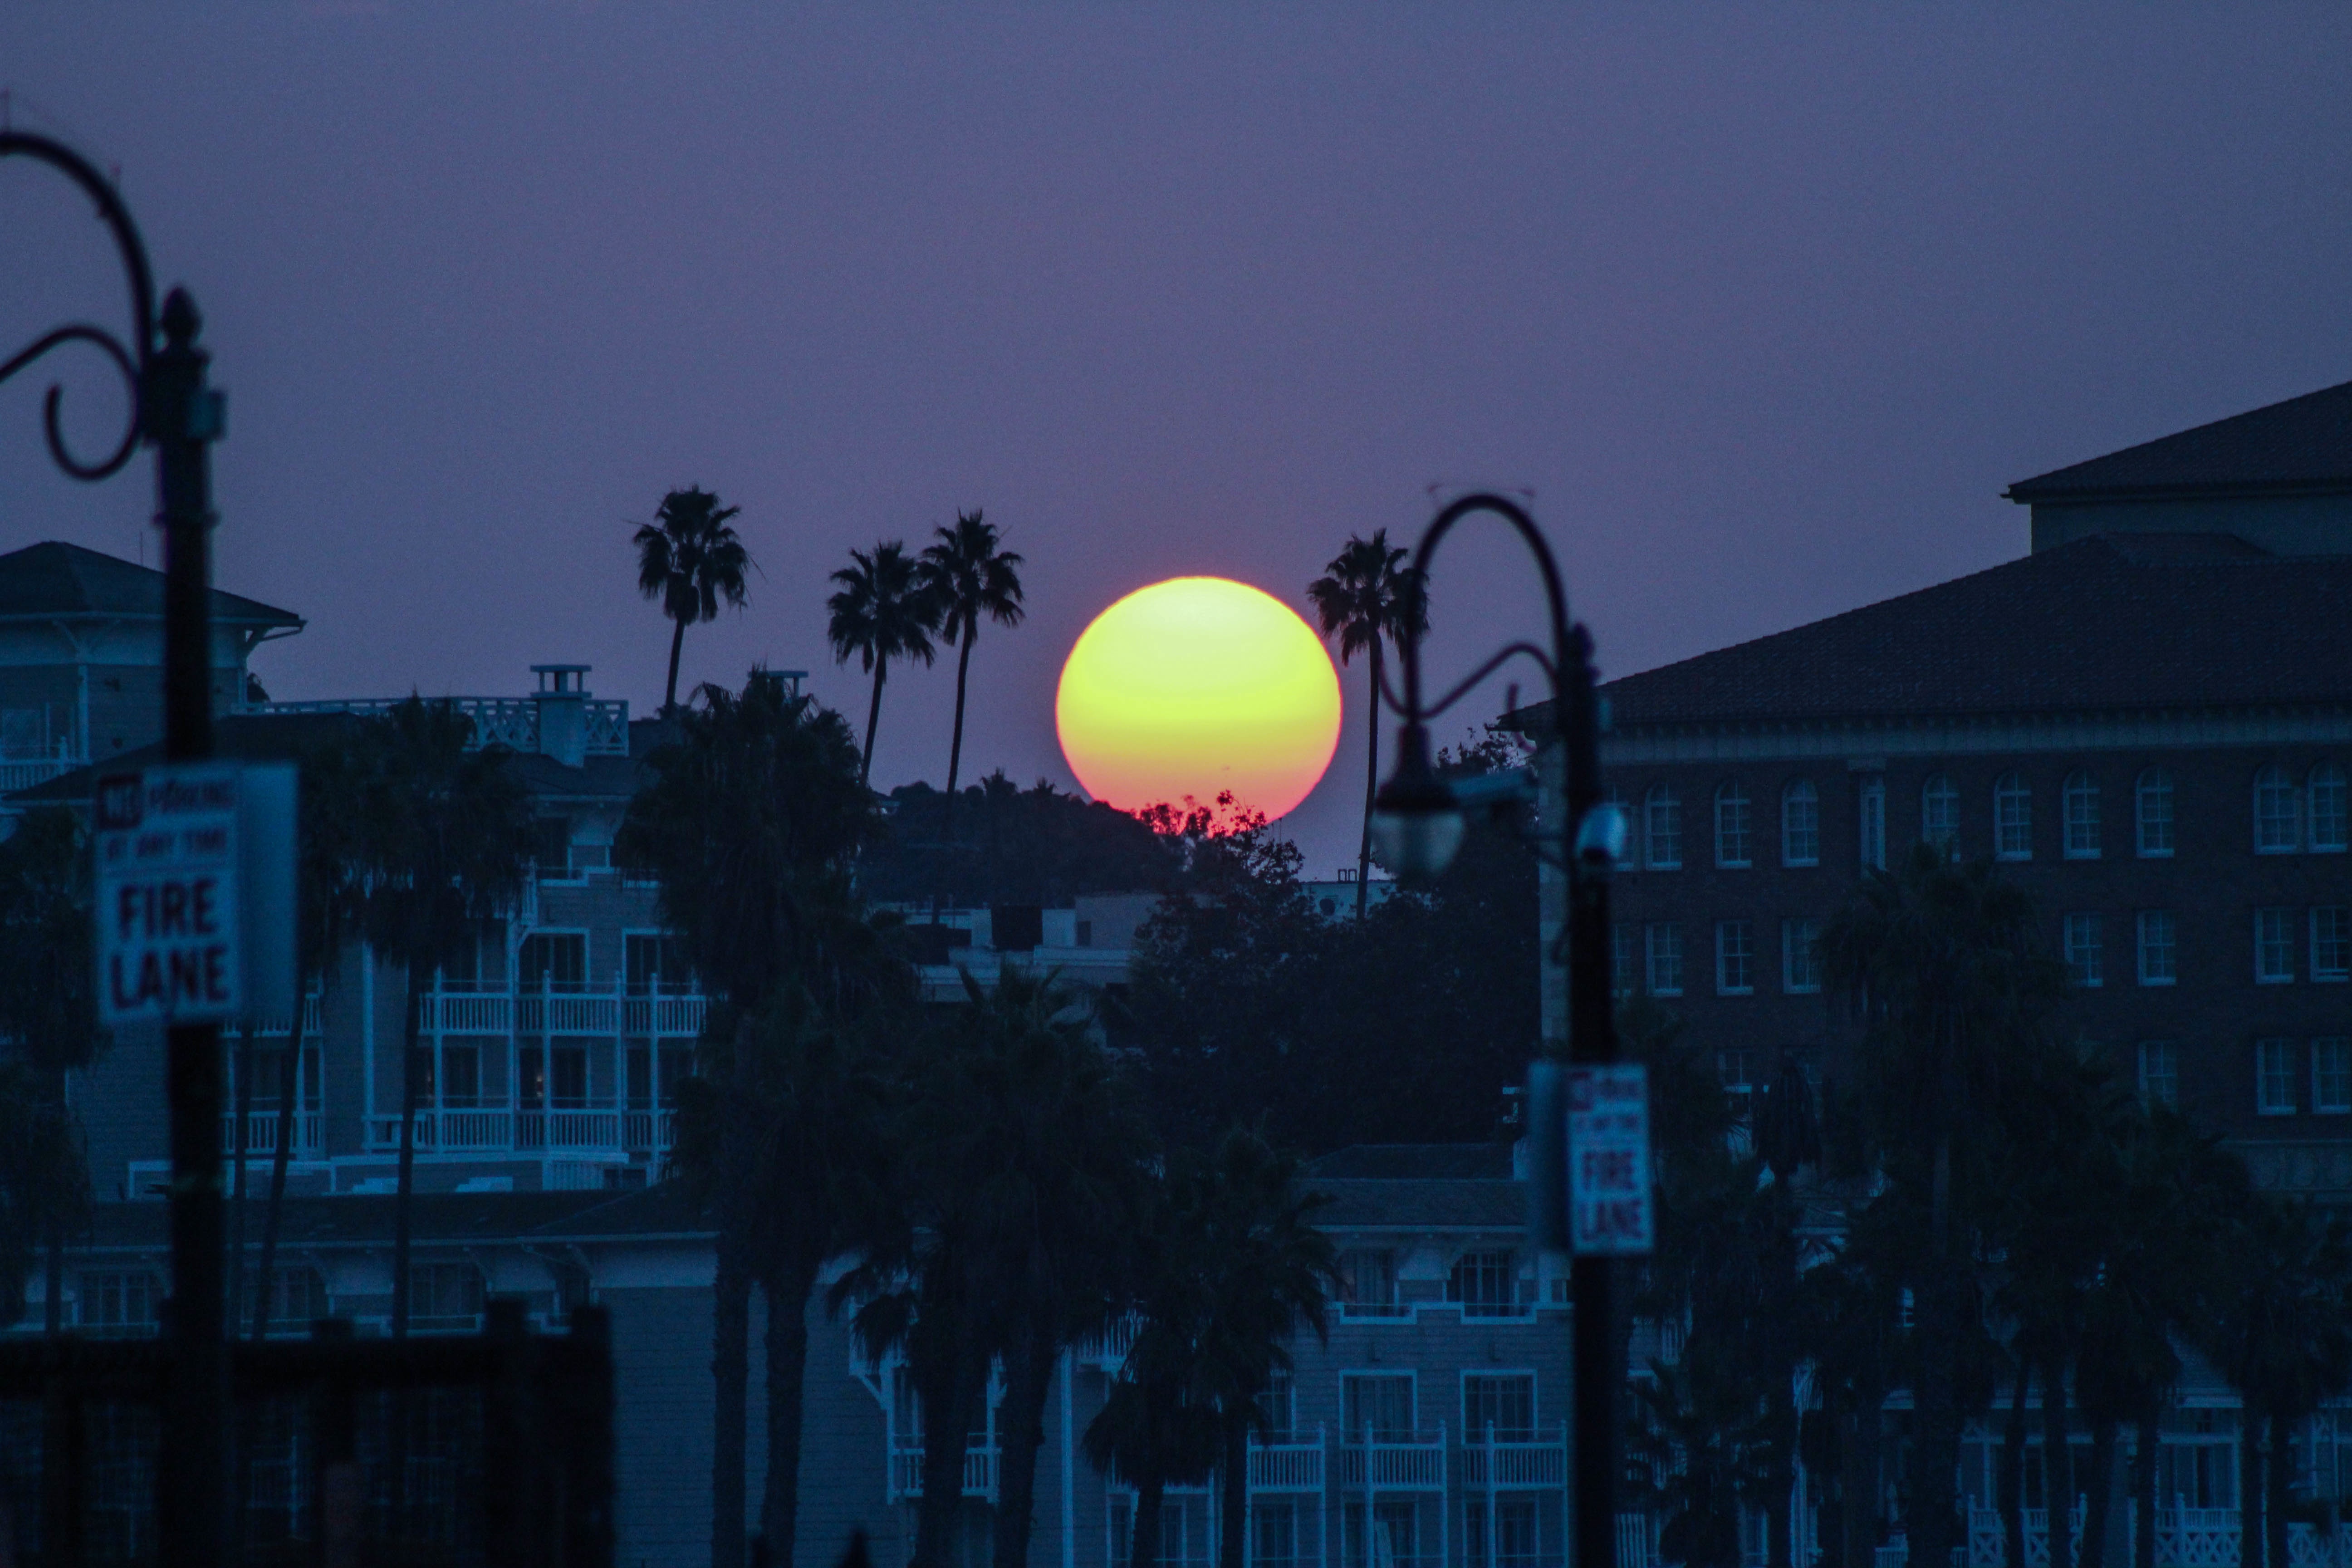
light, sky, night, dusk, evening, darkness, blue, street light, lighting, light fixture, screenshot, atmosphere of earth